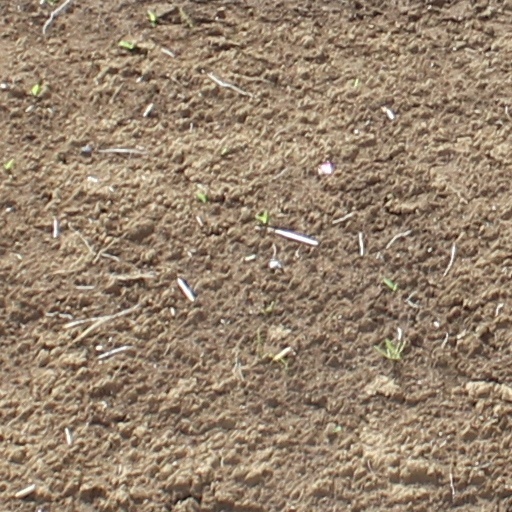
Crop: wheat